Santa Cruz de Tenerife

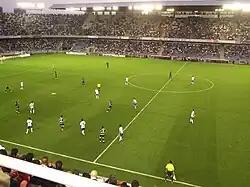
Estadio Heliodoro Rodríguez López, the stadium of CD Tenerife.

Honours: In 1991, Argentine Jorge Valdano took charge of the club as manager, and would help rob former side Real Madrid of two consecutive league titles in the last round, to the benefit of FC Barcelona; in the first season, the Canary Islands outfit barely avoided relegation, but would finish in a best-ever fifth position in the following year, eventually reaching the round of 16 in the subsequent UEFA Cup, losing to Juventus 2–4 on aggregate. CF Tenerife has finished in fifth position in La Liga on two occasions, in 1992–93 and 1995–96. It is the only Canary team that has played a European competition.